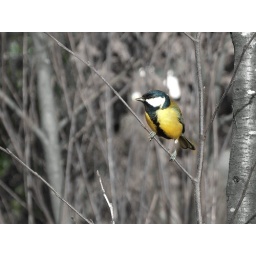
The birds were flying quickly between a large number of nut dispensers hanging near the Shot at Dawn memorial.